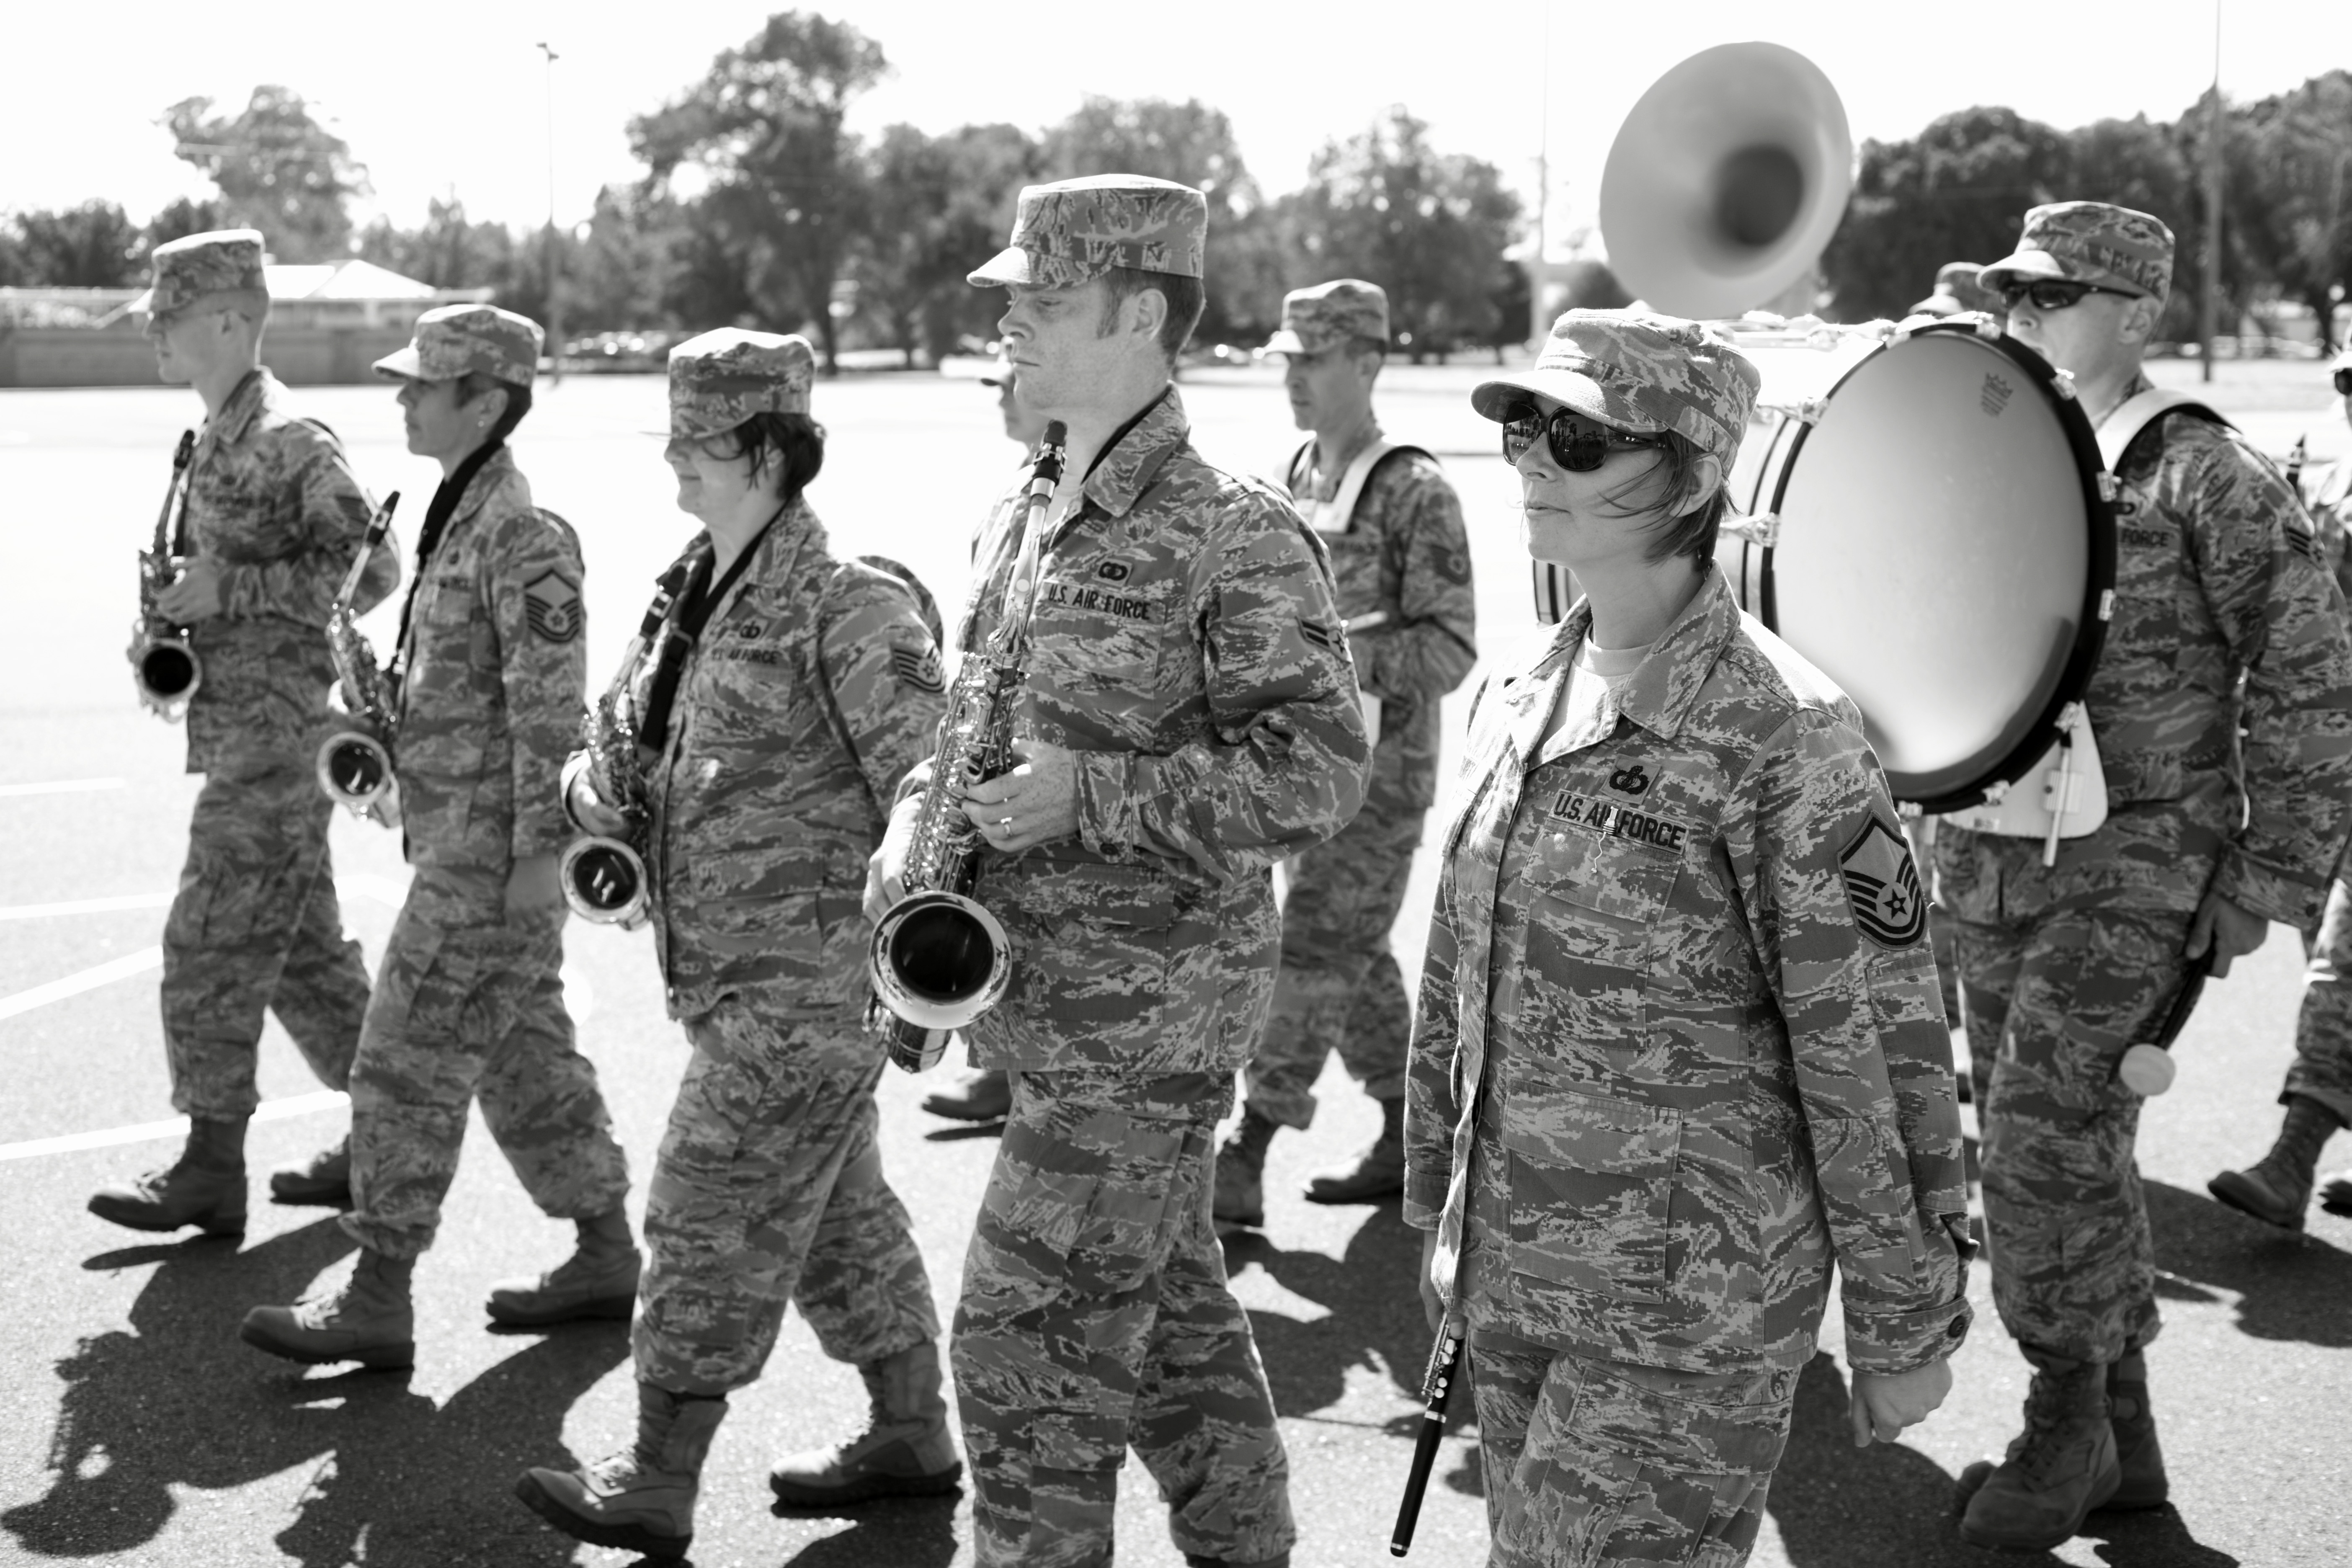
person, black and white, people, military, band, soldier, army, monochrome, brass, horns, marching, troop, air force, militia, military police